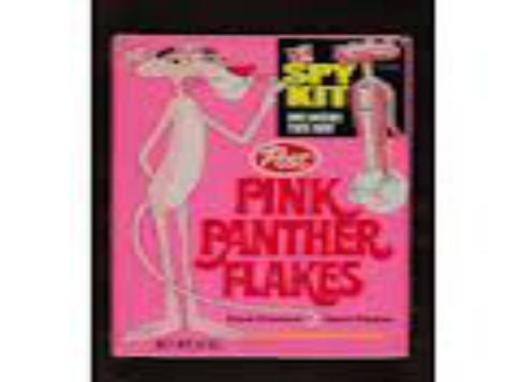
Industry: Leisure